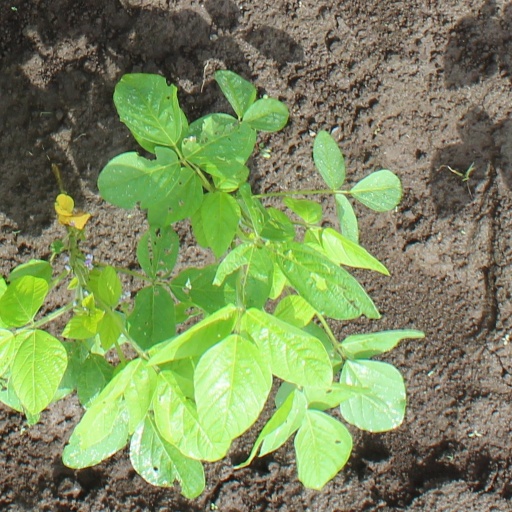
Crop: soybean